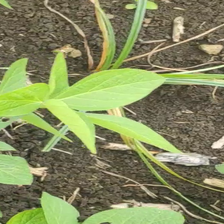
Weed species: Lavhala_(Cyperus_Rotundus)